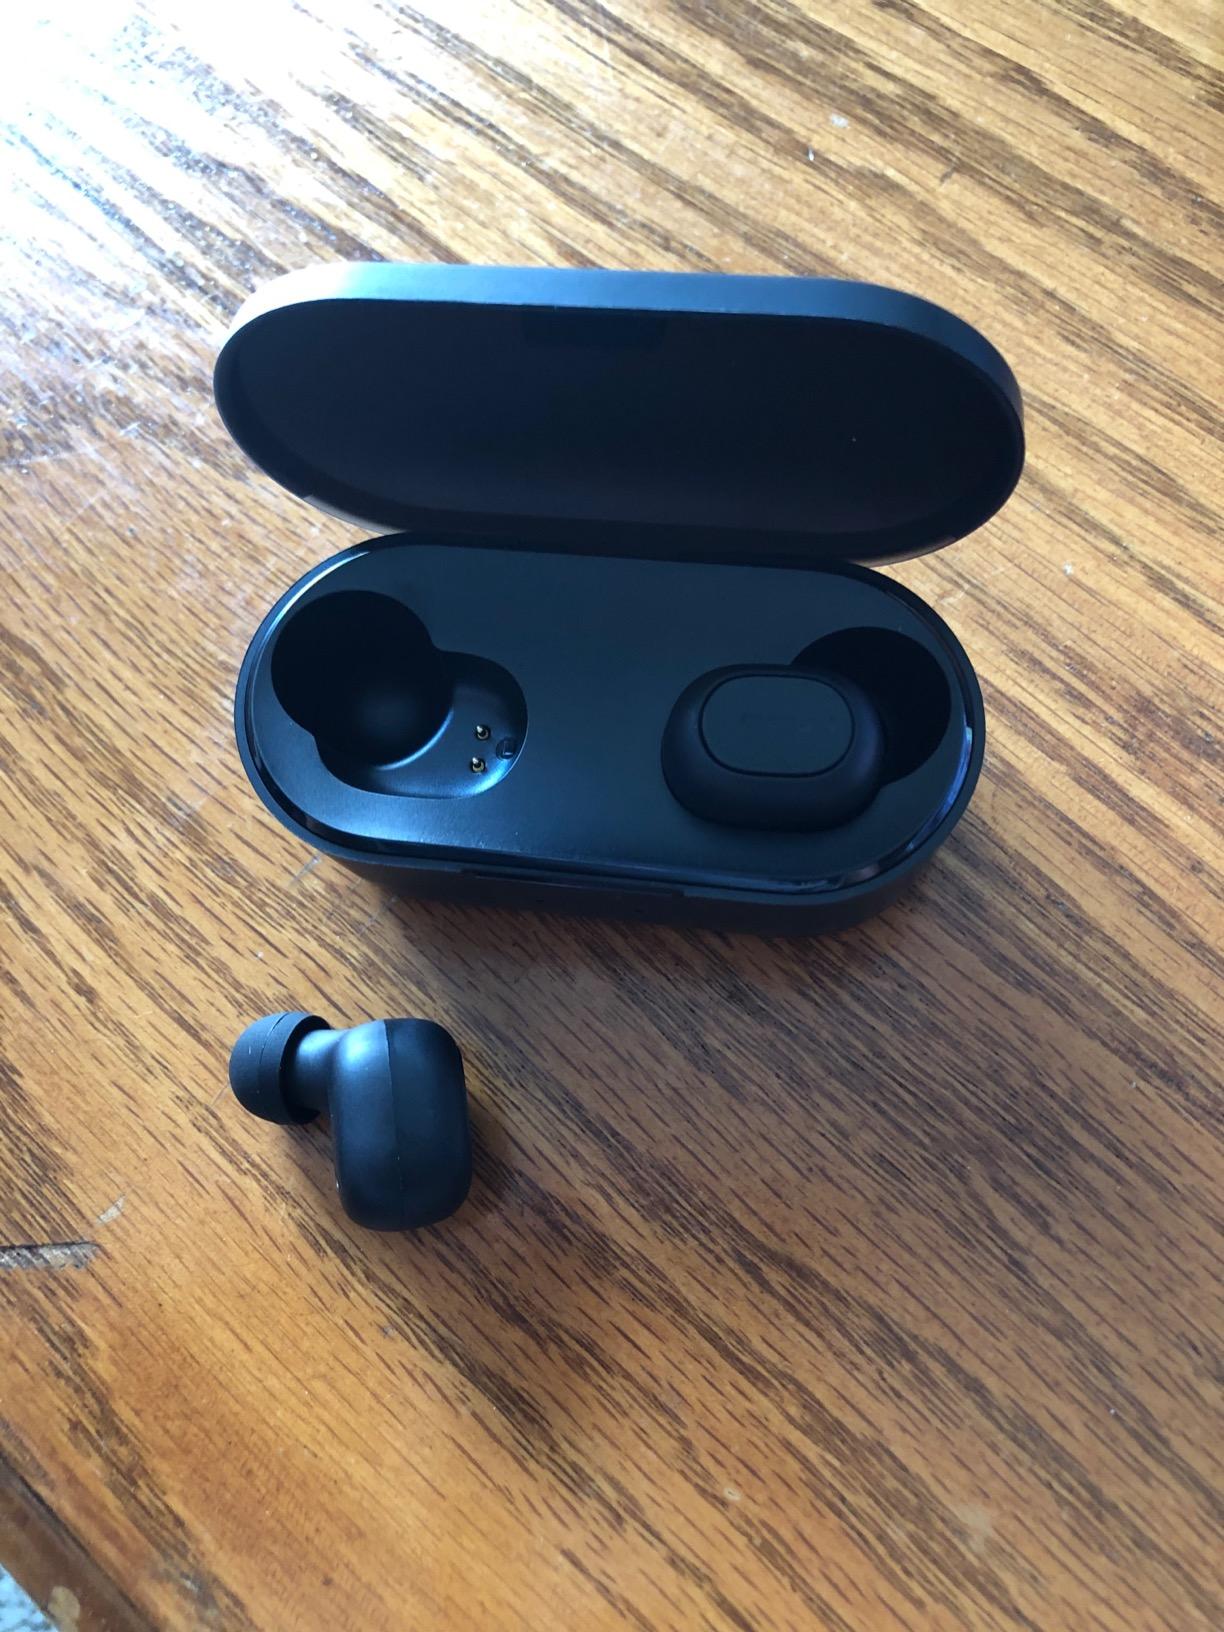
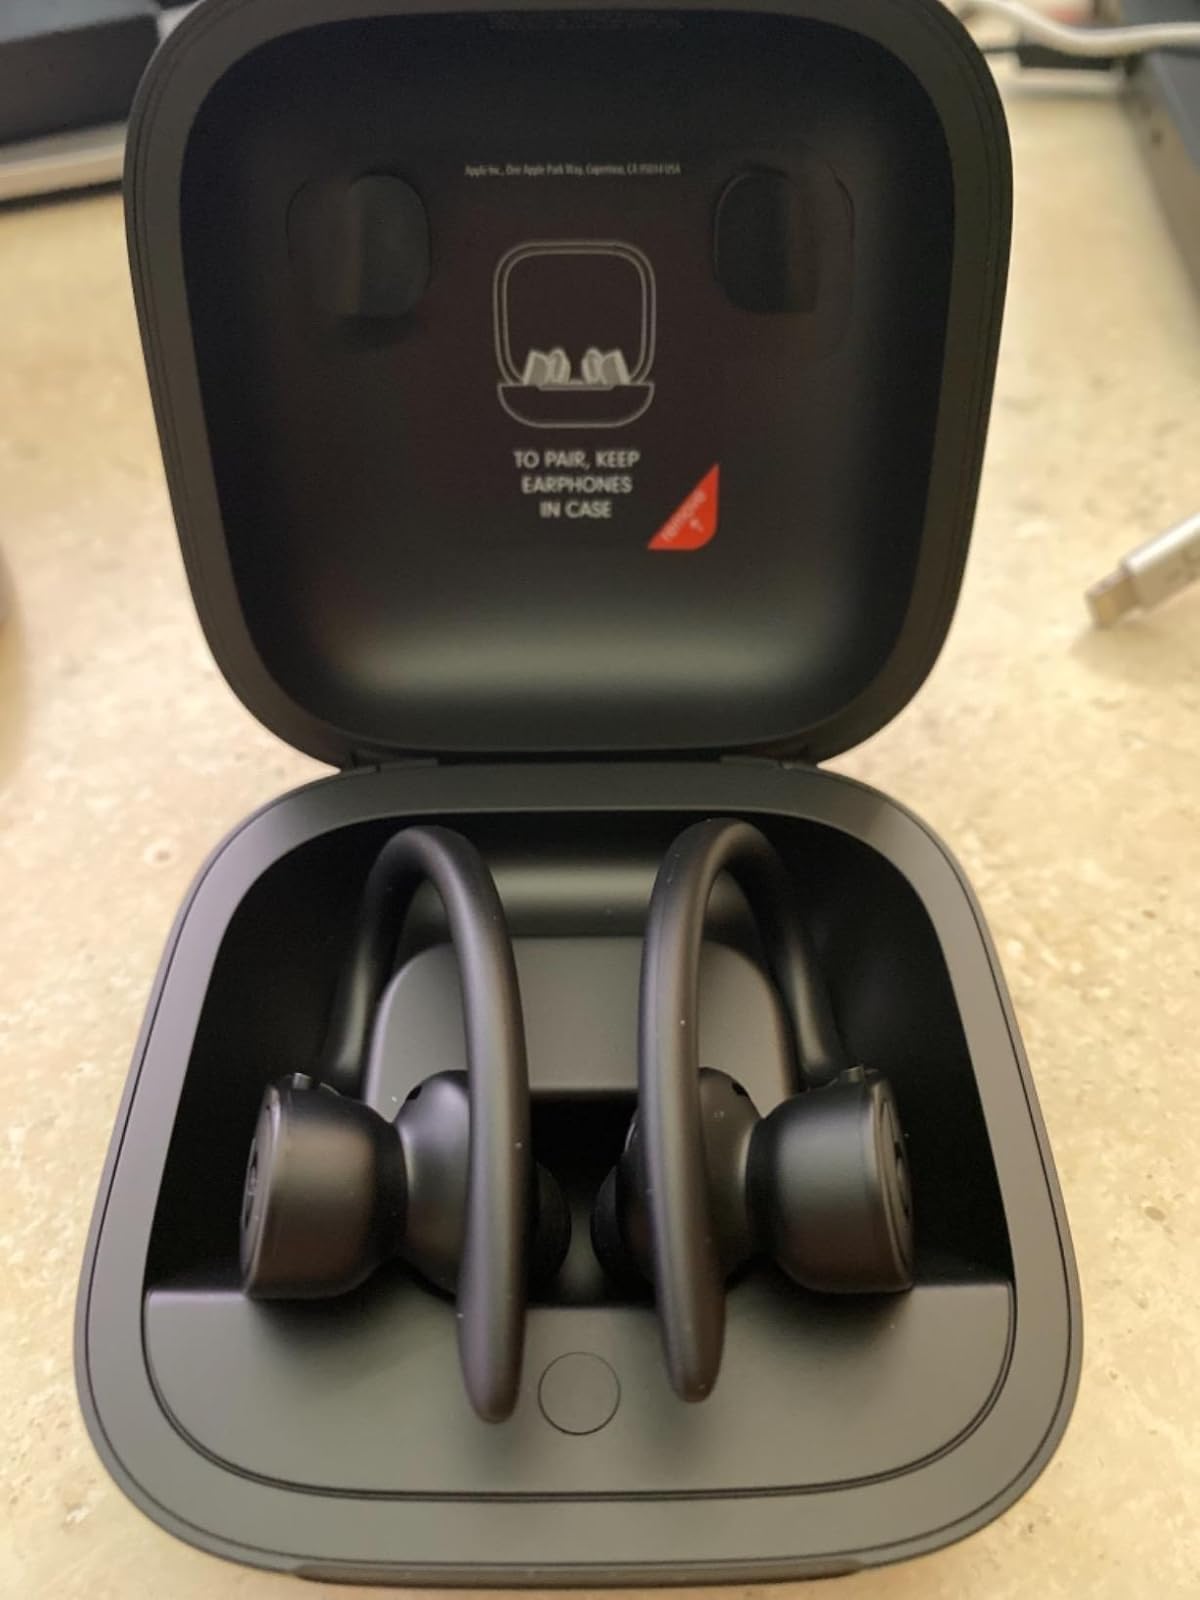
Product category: earbuds
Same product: no